Richard Rober

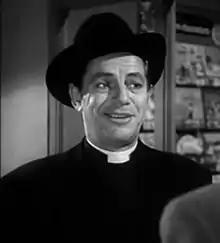
Rober in "Kid Monk Baroni" (1952)

Richard Rober (born Richard Steven Rauber; May 14, 1906 – May 26, 1952) was an American stage and film actor. From the mid-1930s to the mid-1940s he featured in numerous theatre productions, including being part of the original cast of "Born Yesterday" in Chicago, and the long-running "Oklahoma!". In 1947 he moved to Hollywood and appeared in dozens of B-movies and film noir-type films, including "Call Northside 777" (1948), "Sierra" (1950), and "The Well" (1951). He died in an automobile accident in 1952 at the age of 46.